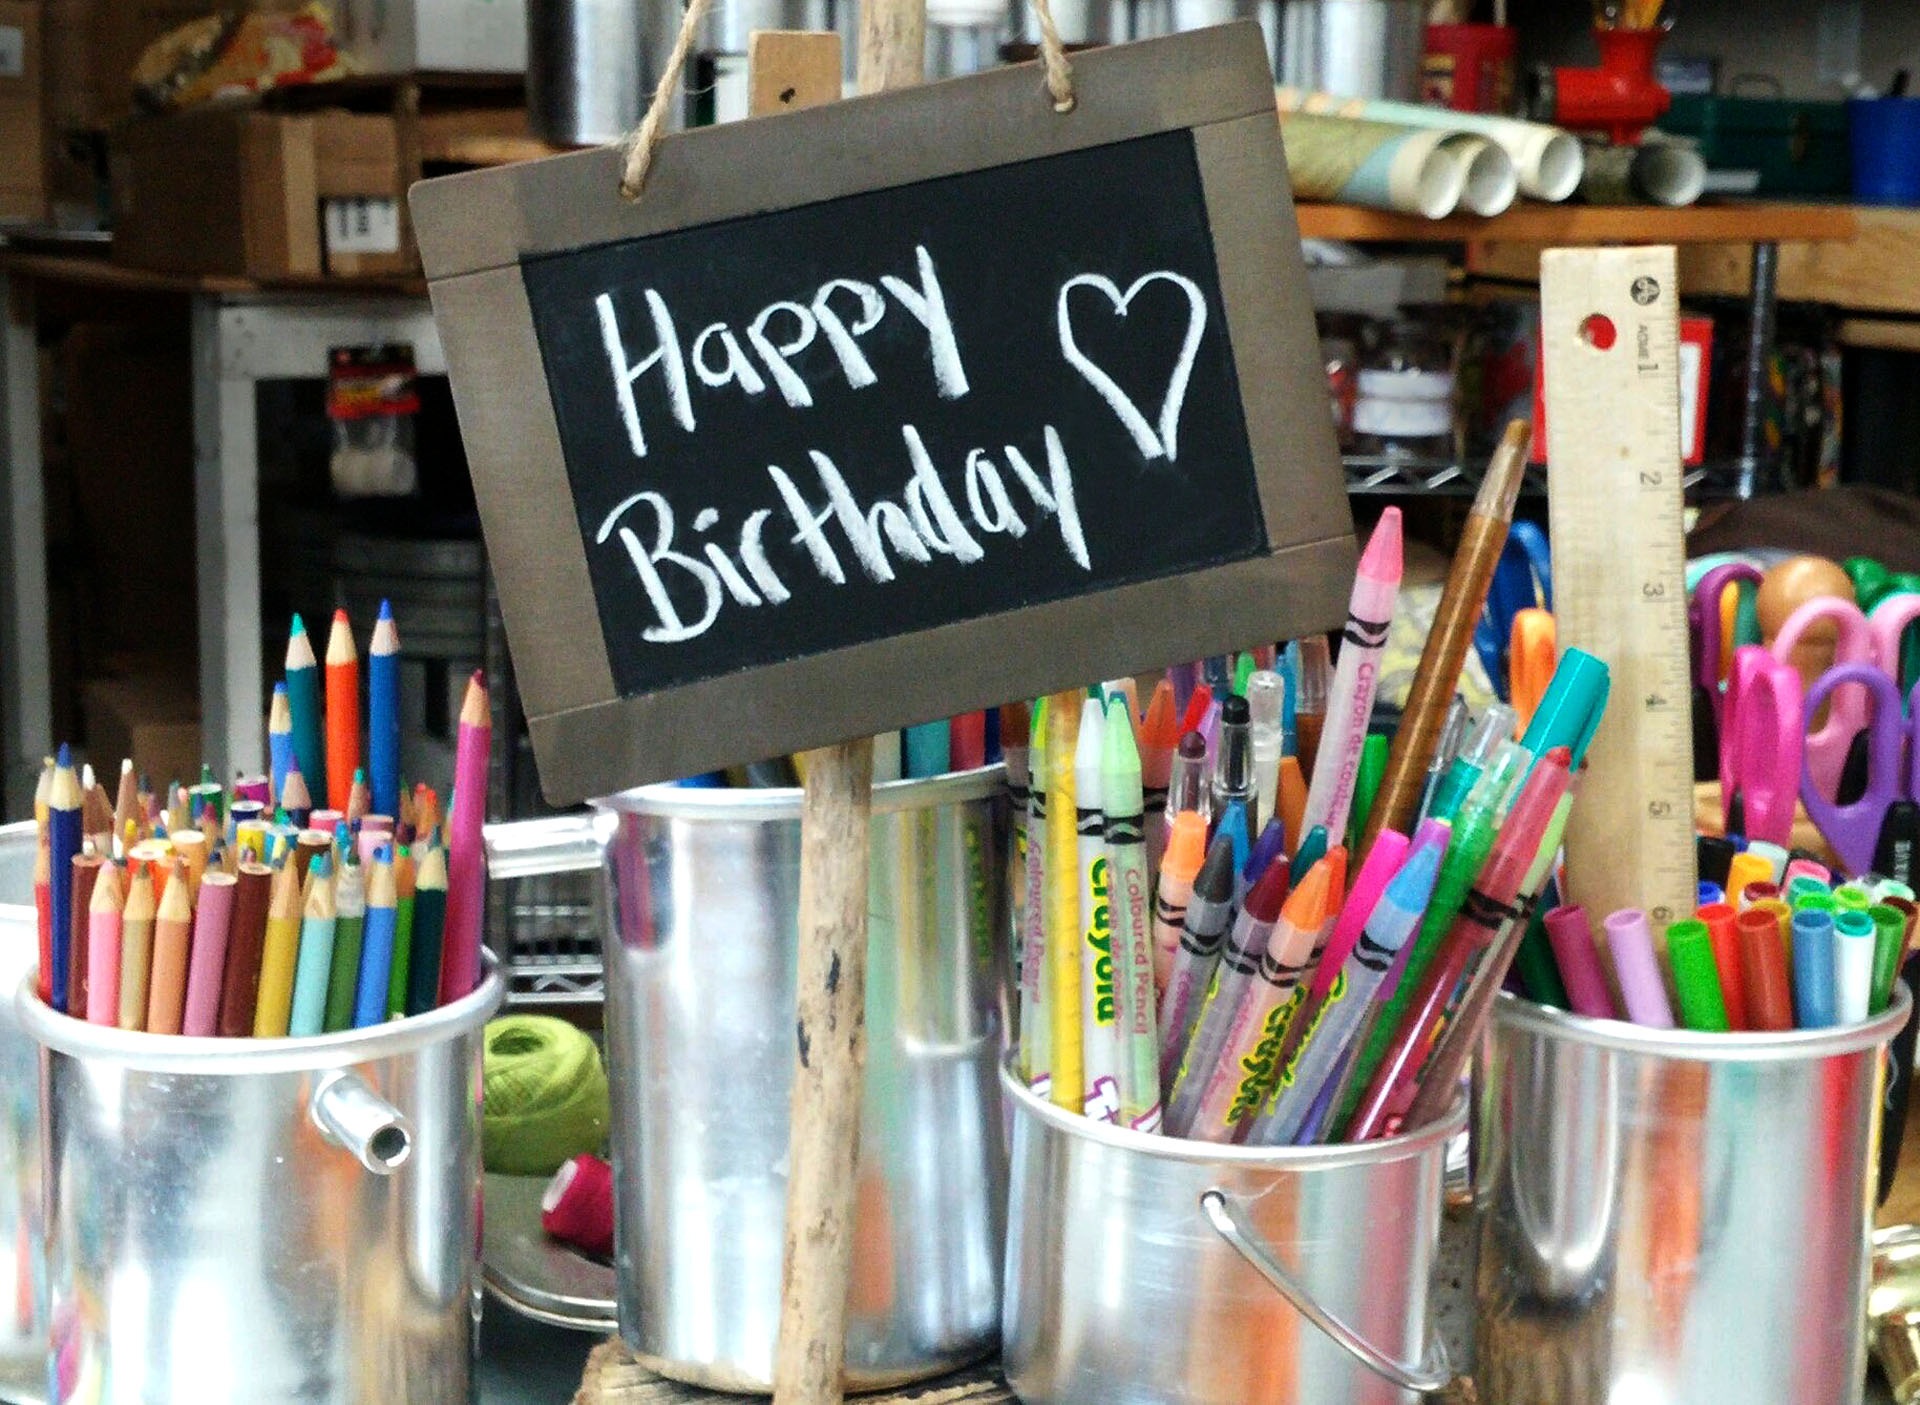
celebration, food, color, blackboard, market, shopping, celebrate, chalkboard, happy, text, message, signboard, birthday, greeting, handwritten